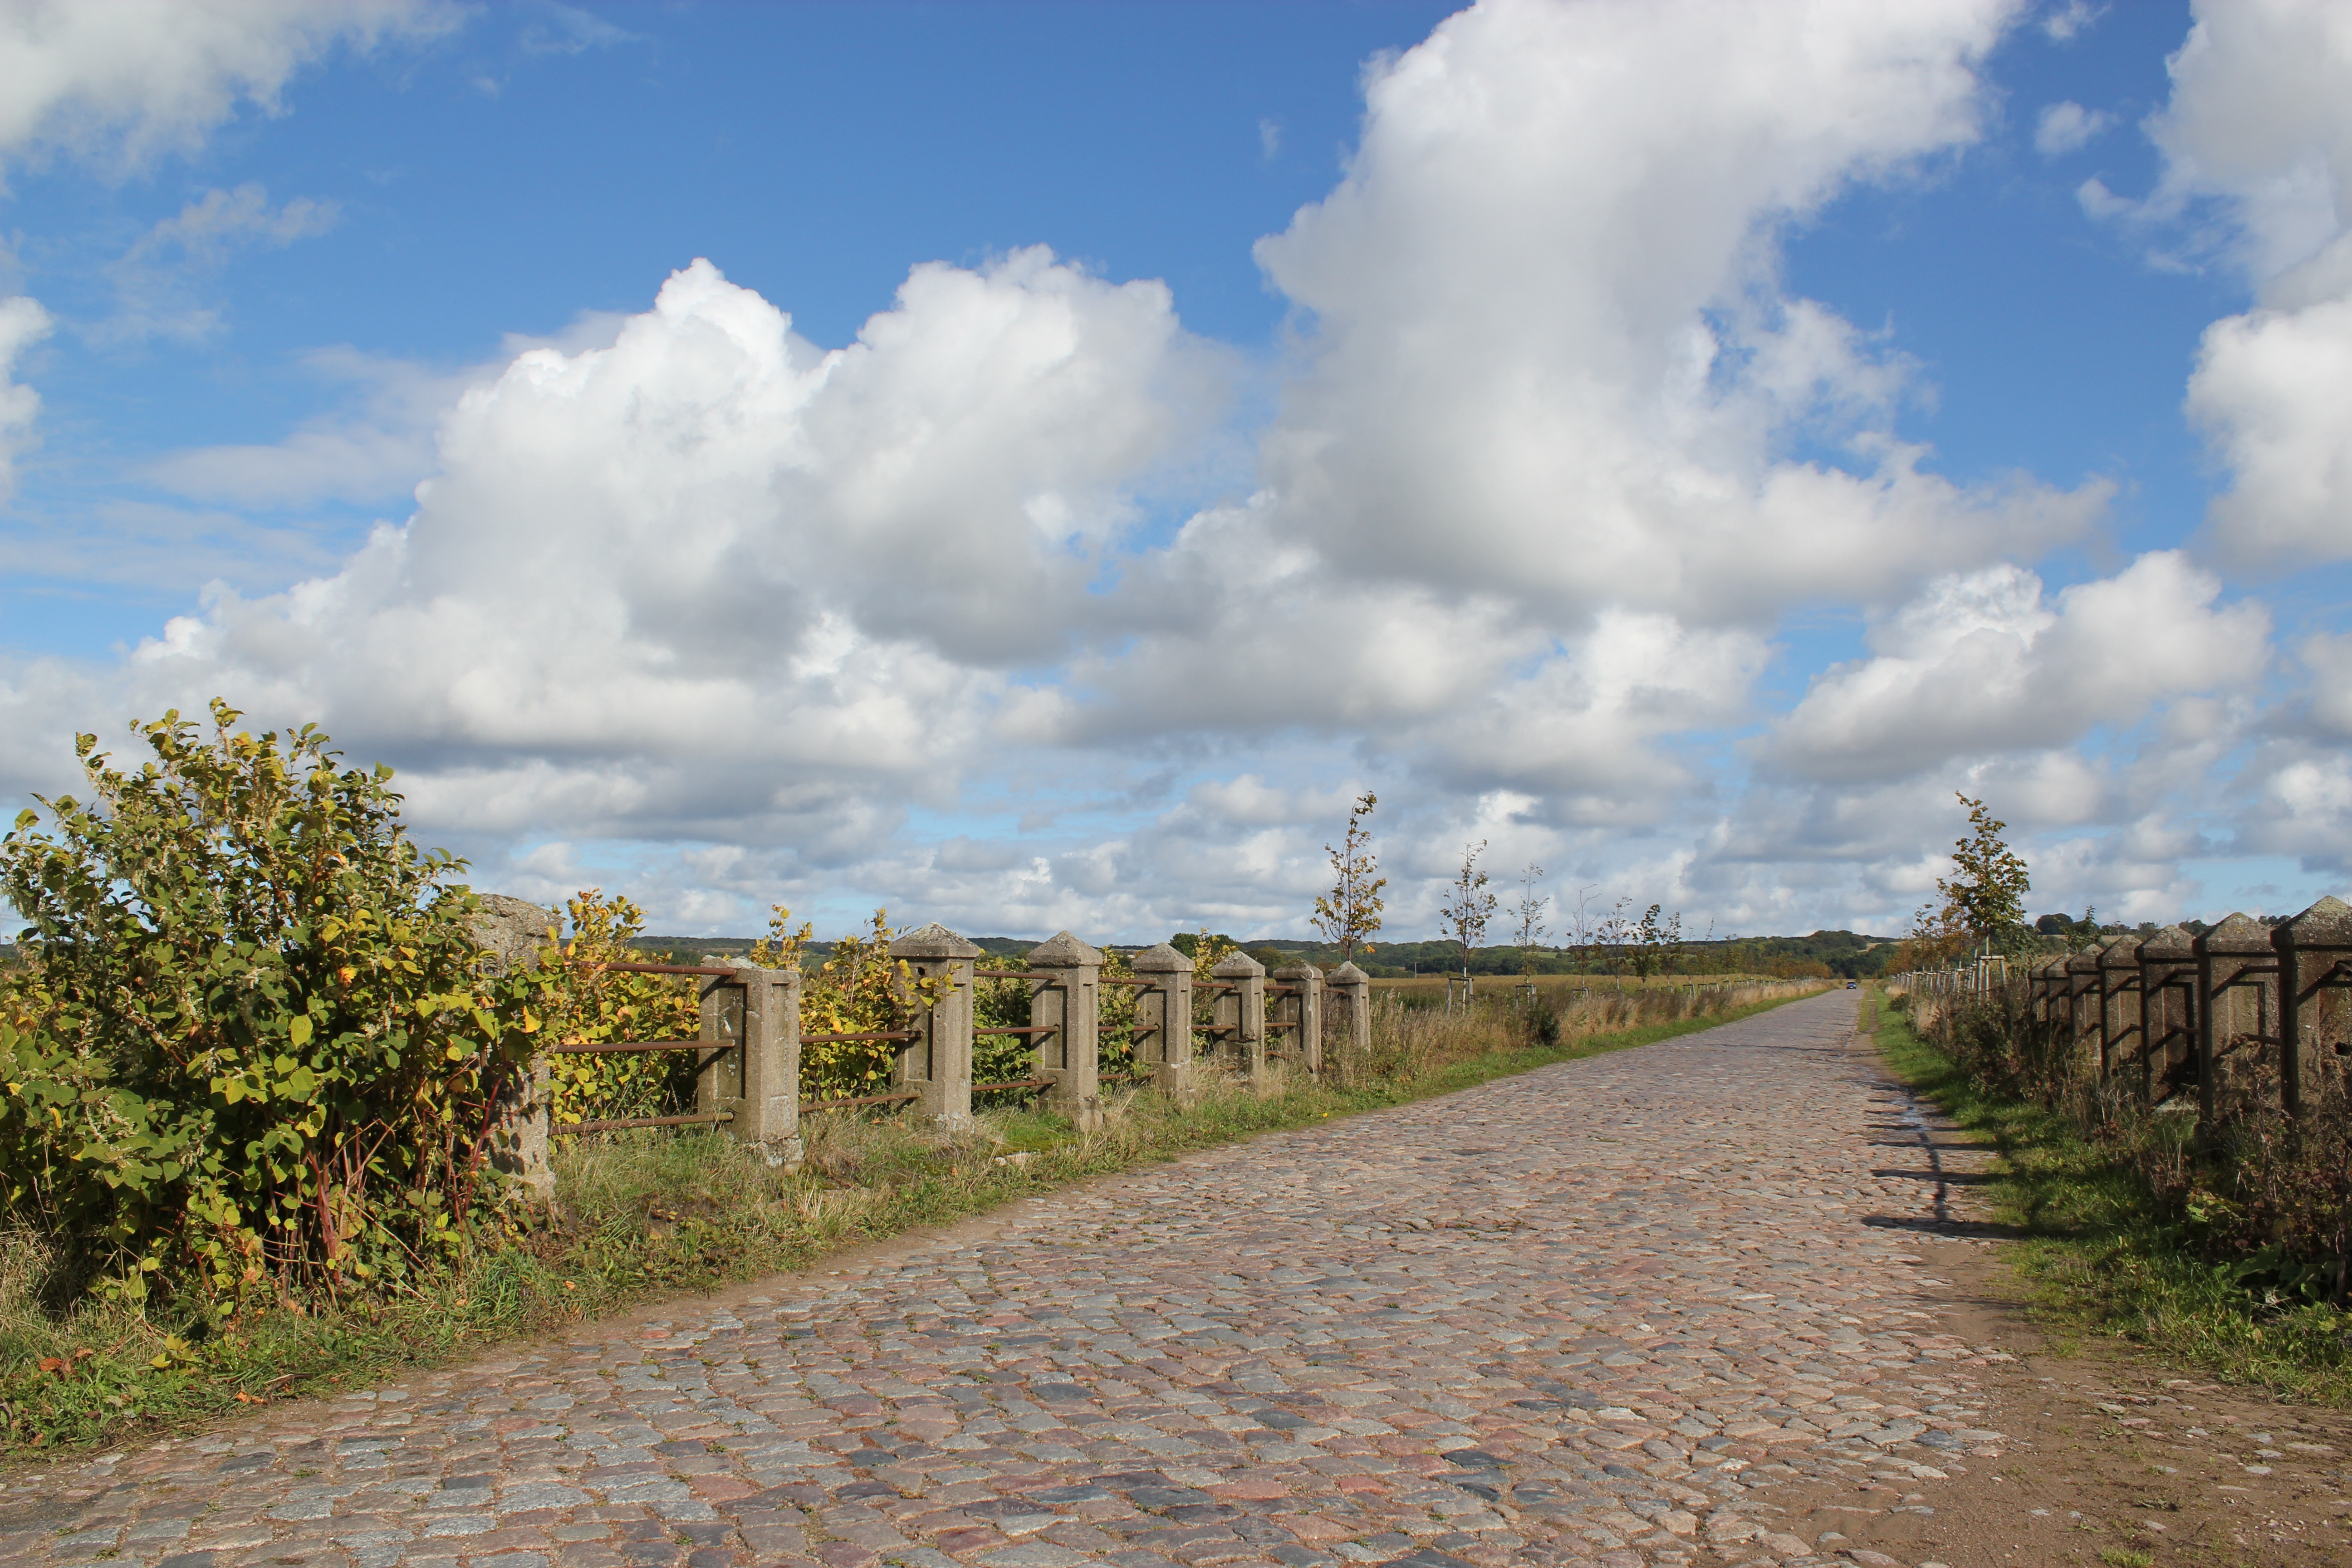
beach, landscape, nature, grass, cloud, sky, sun, road, field, hill, walkway, summer, weather, island, blue, agriculture, waterway, blue sky, clouds, avenue, symmetry, beautiful, cobblestones, coastal landscape, baltic sea, northern germany, rural area, r gen, r gen island, weather observation